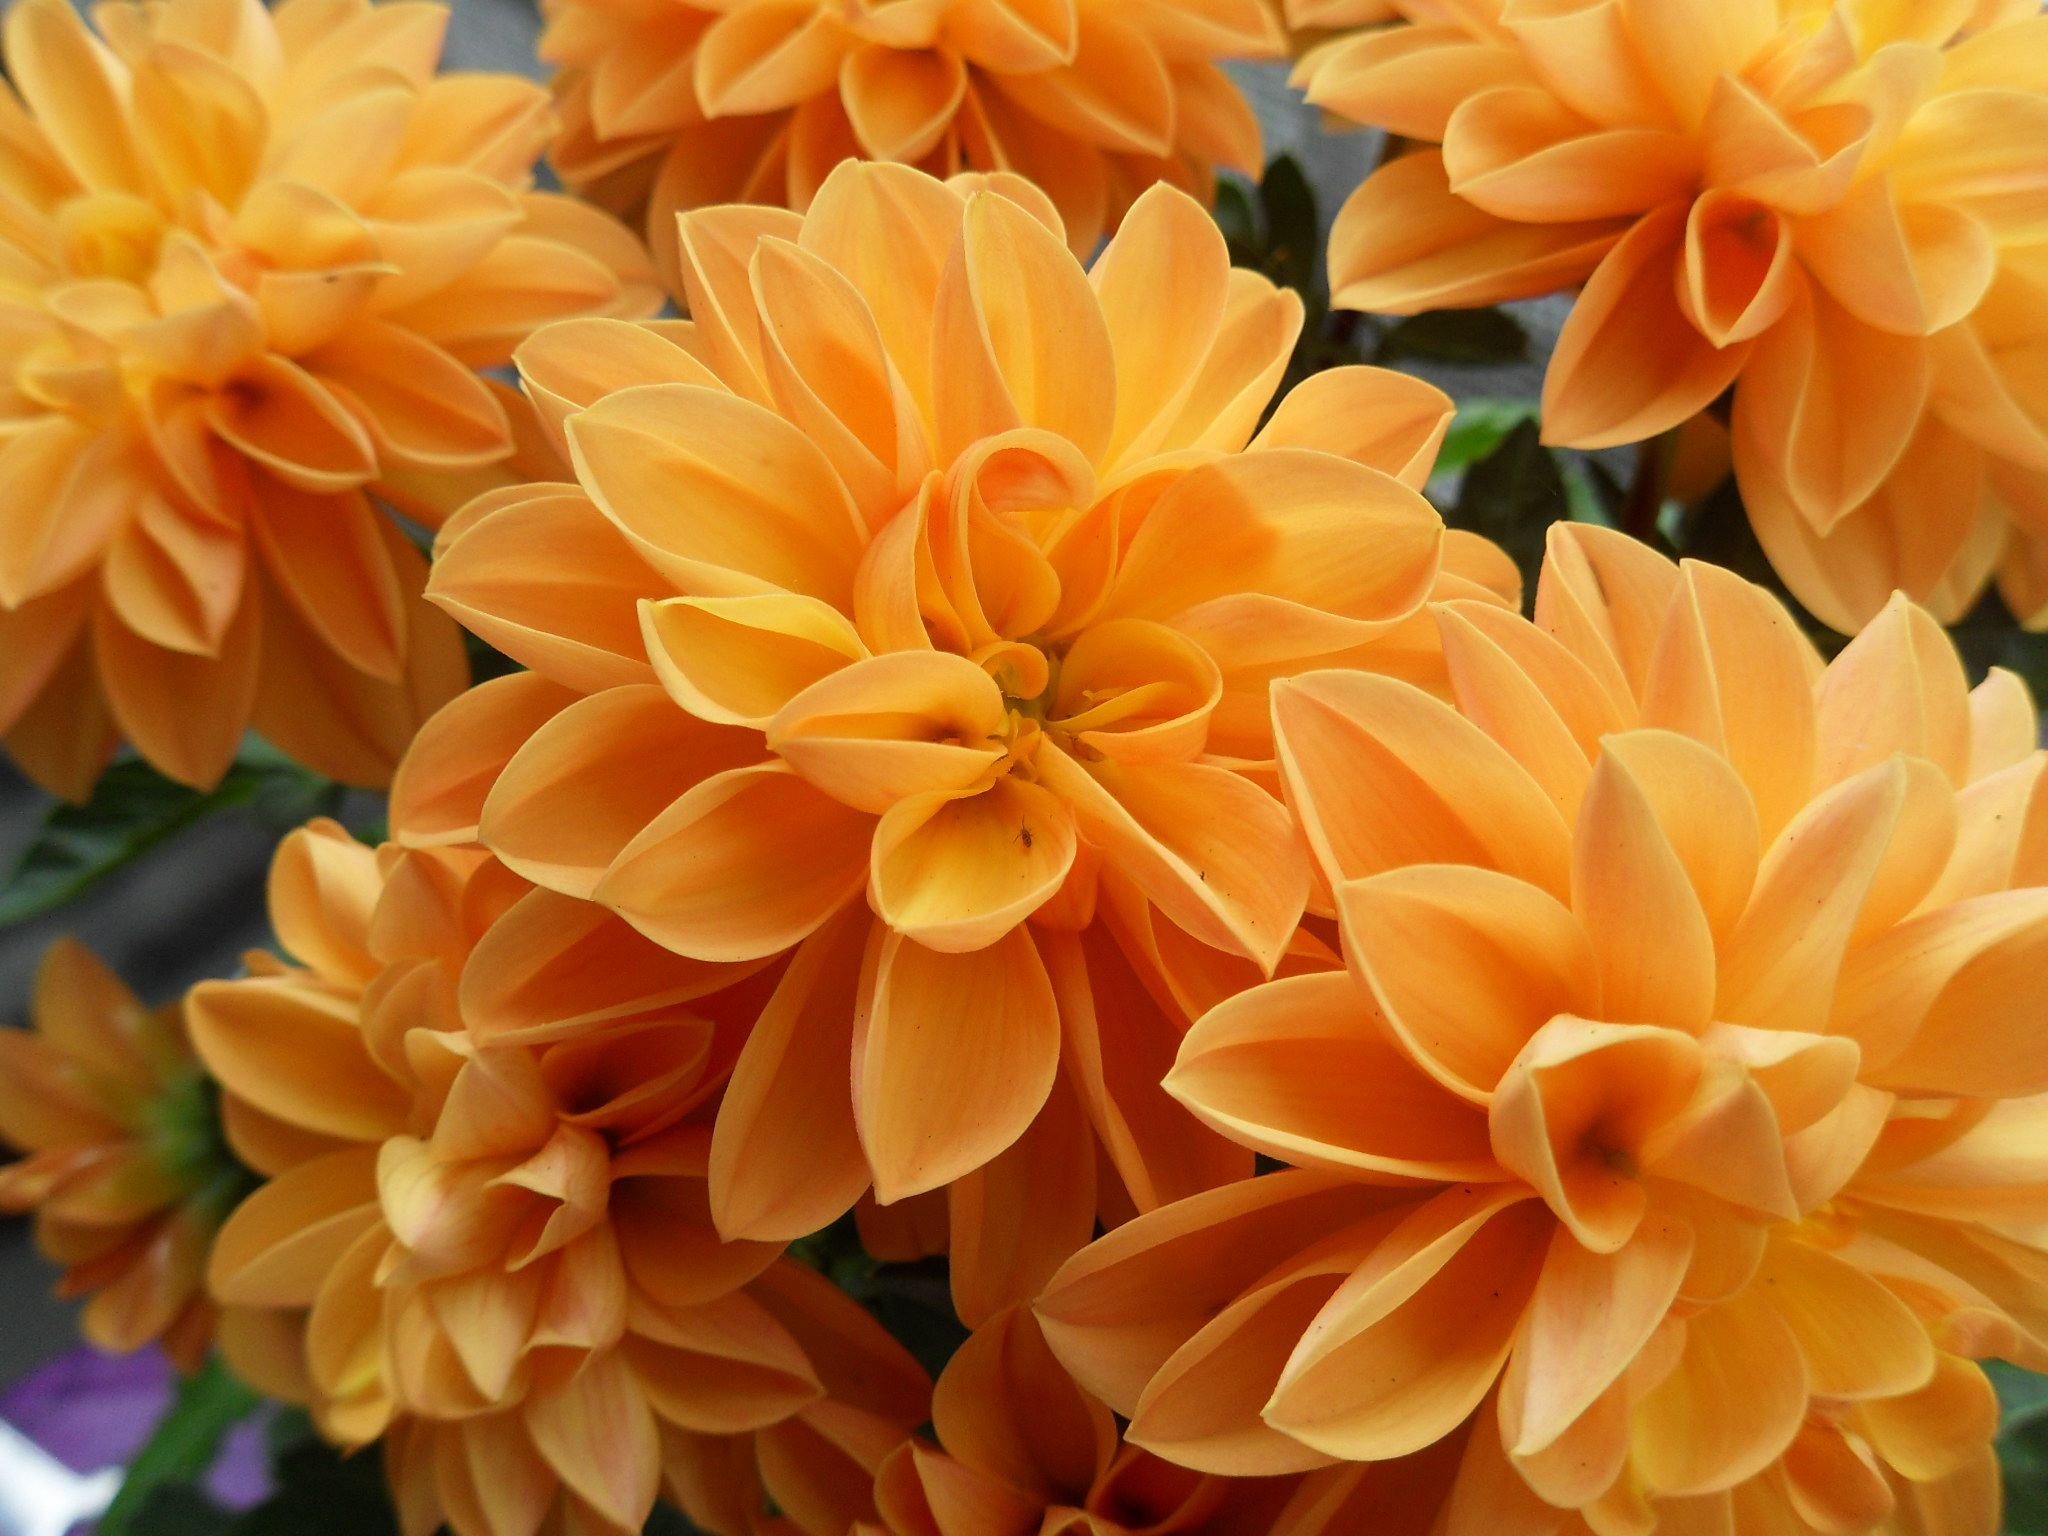
plant, flower, petal, dahlia, chrysanthemum, flowering plant, daisy family, summer flower, asterales, annual plant, land plant, chrysanths